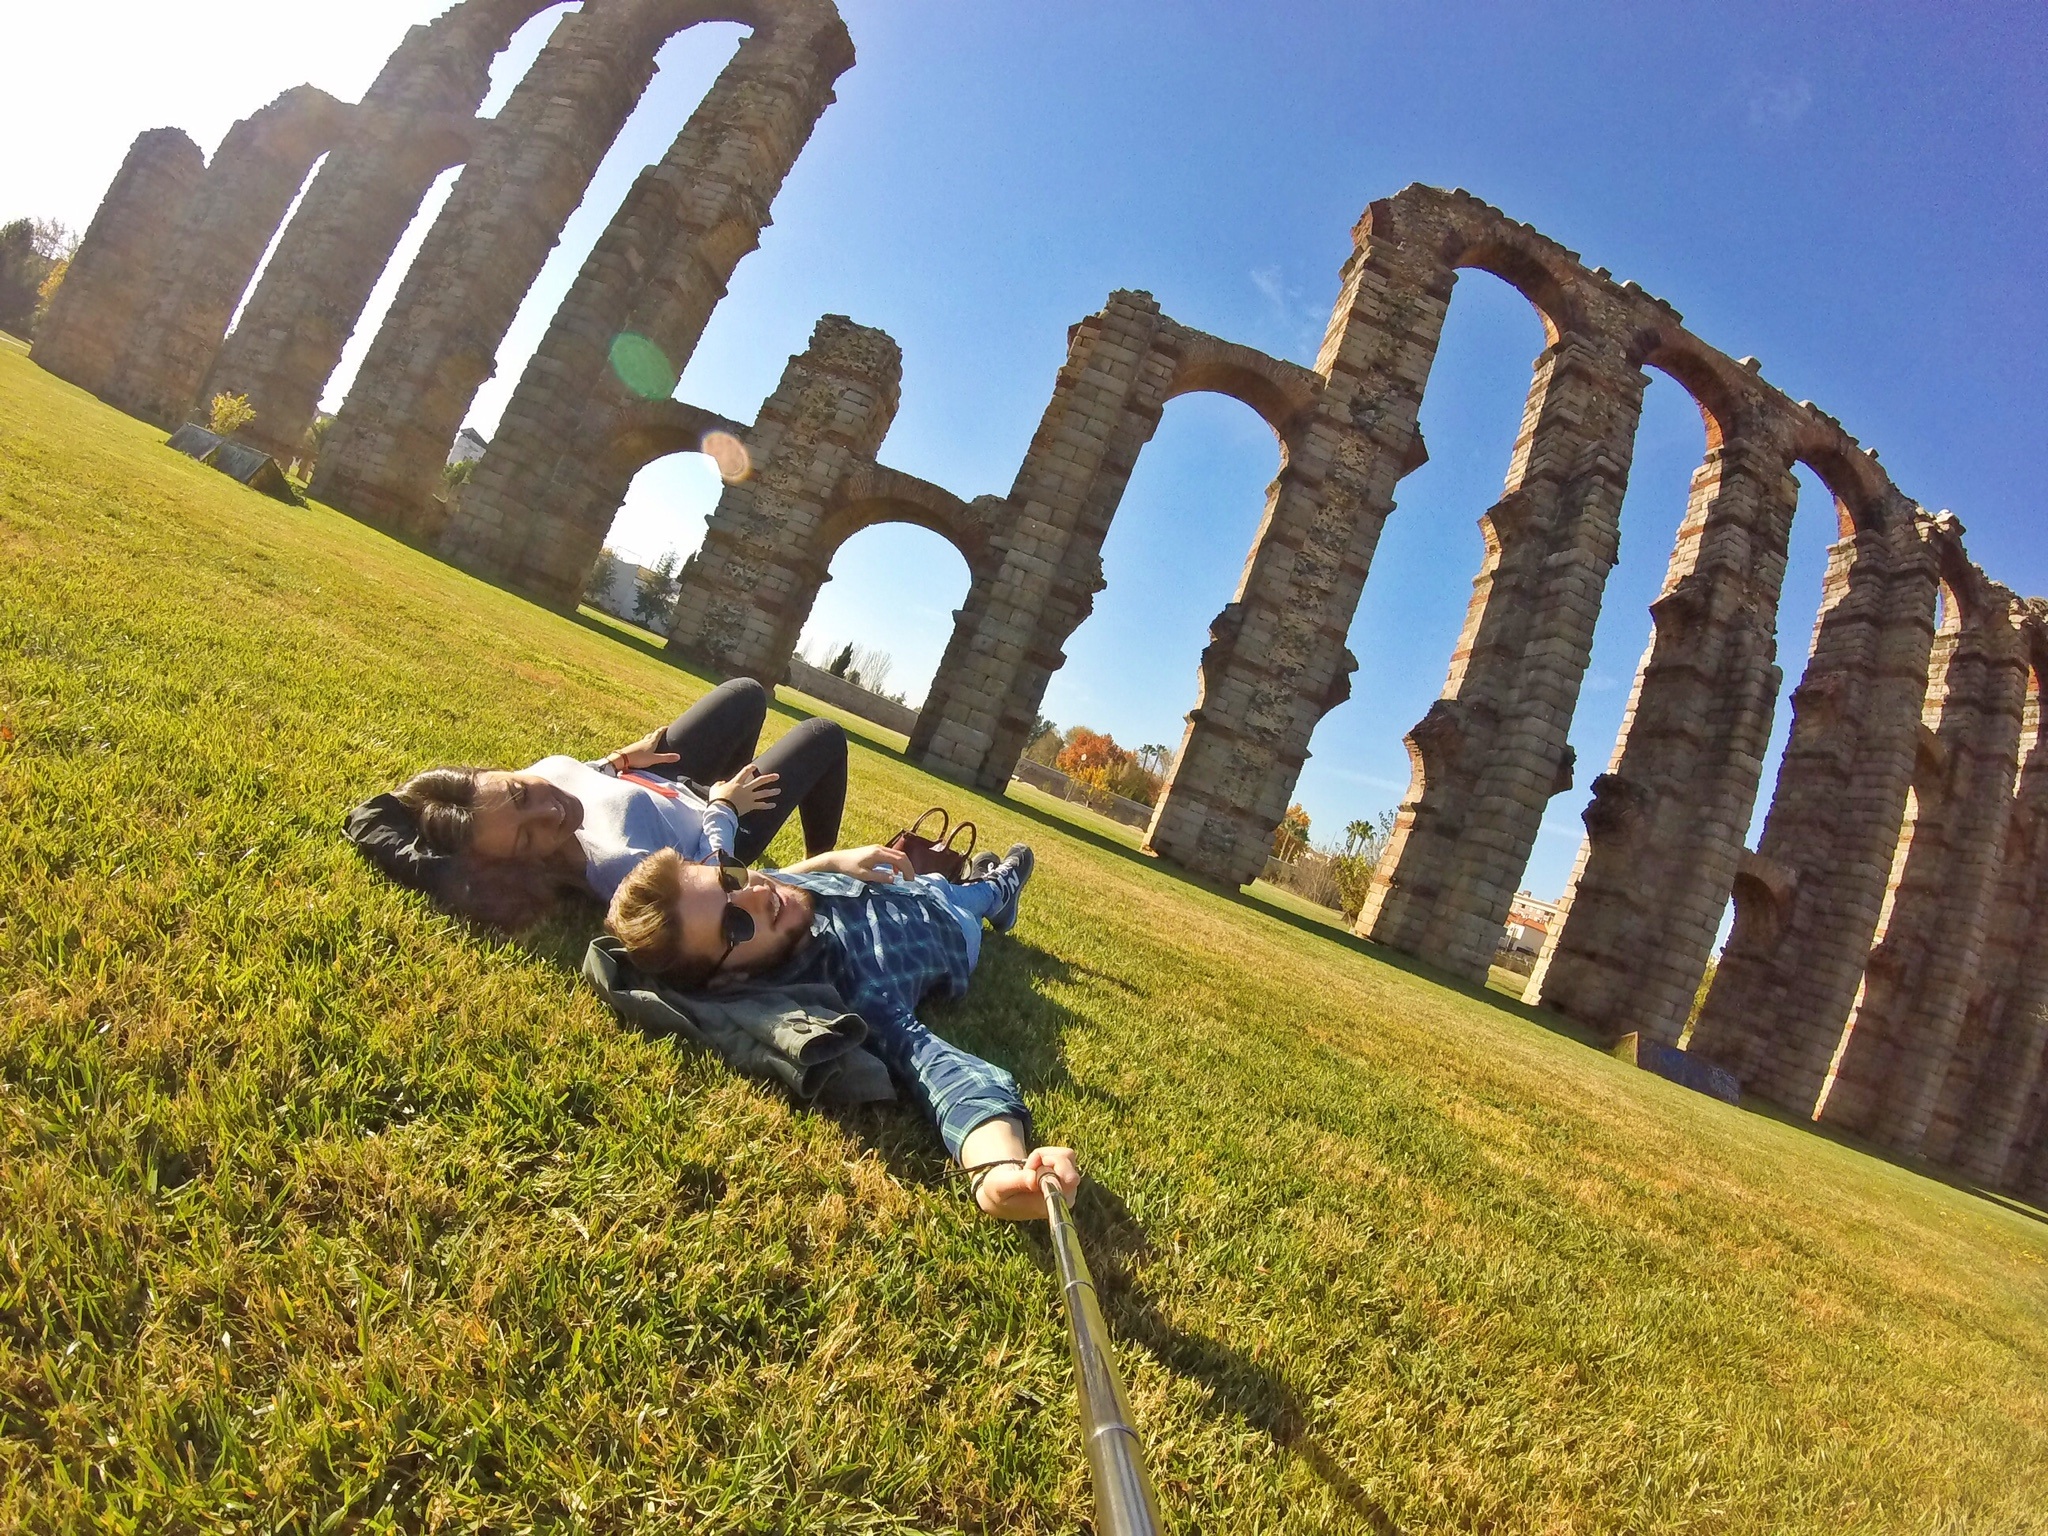
agriculture